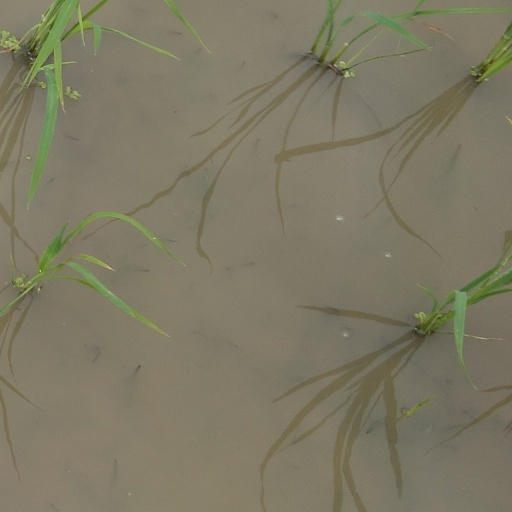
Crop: rice